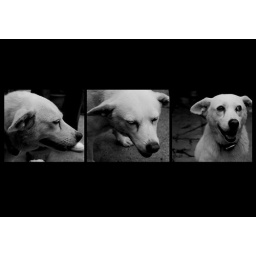
fills up every corner like she's born in black and white